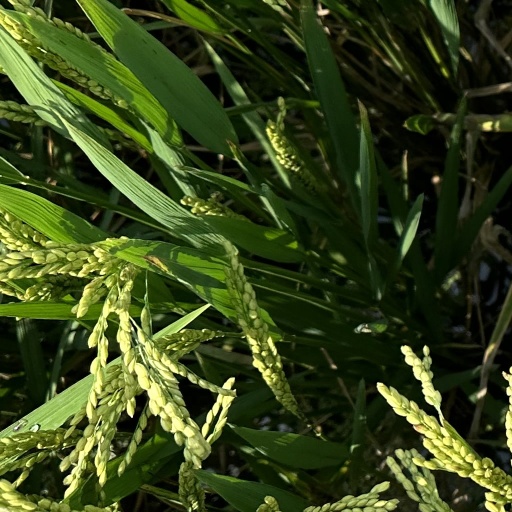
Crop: rice